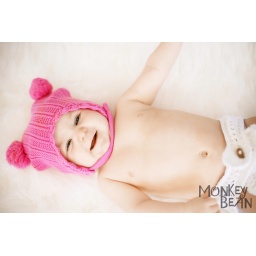
wm Charlotte in pink hat 2